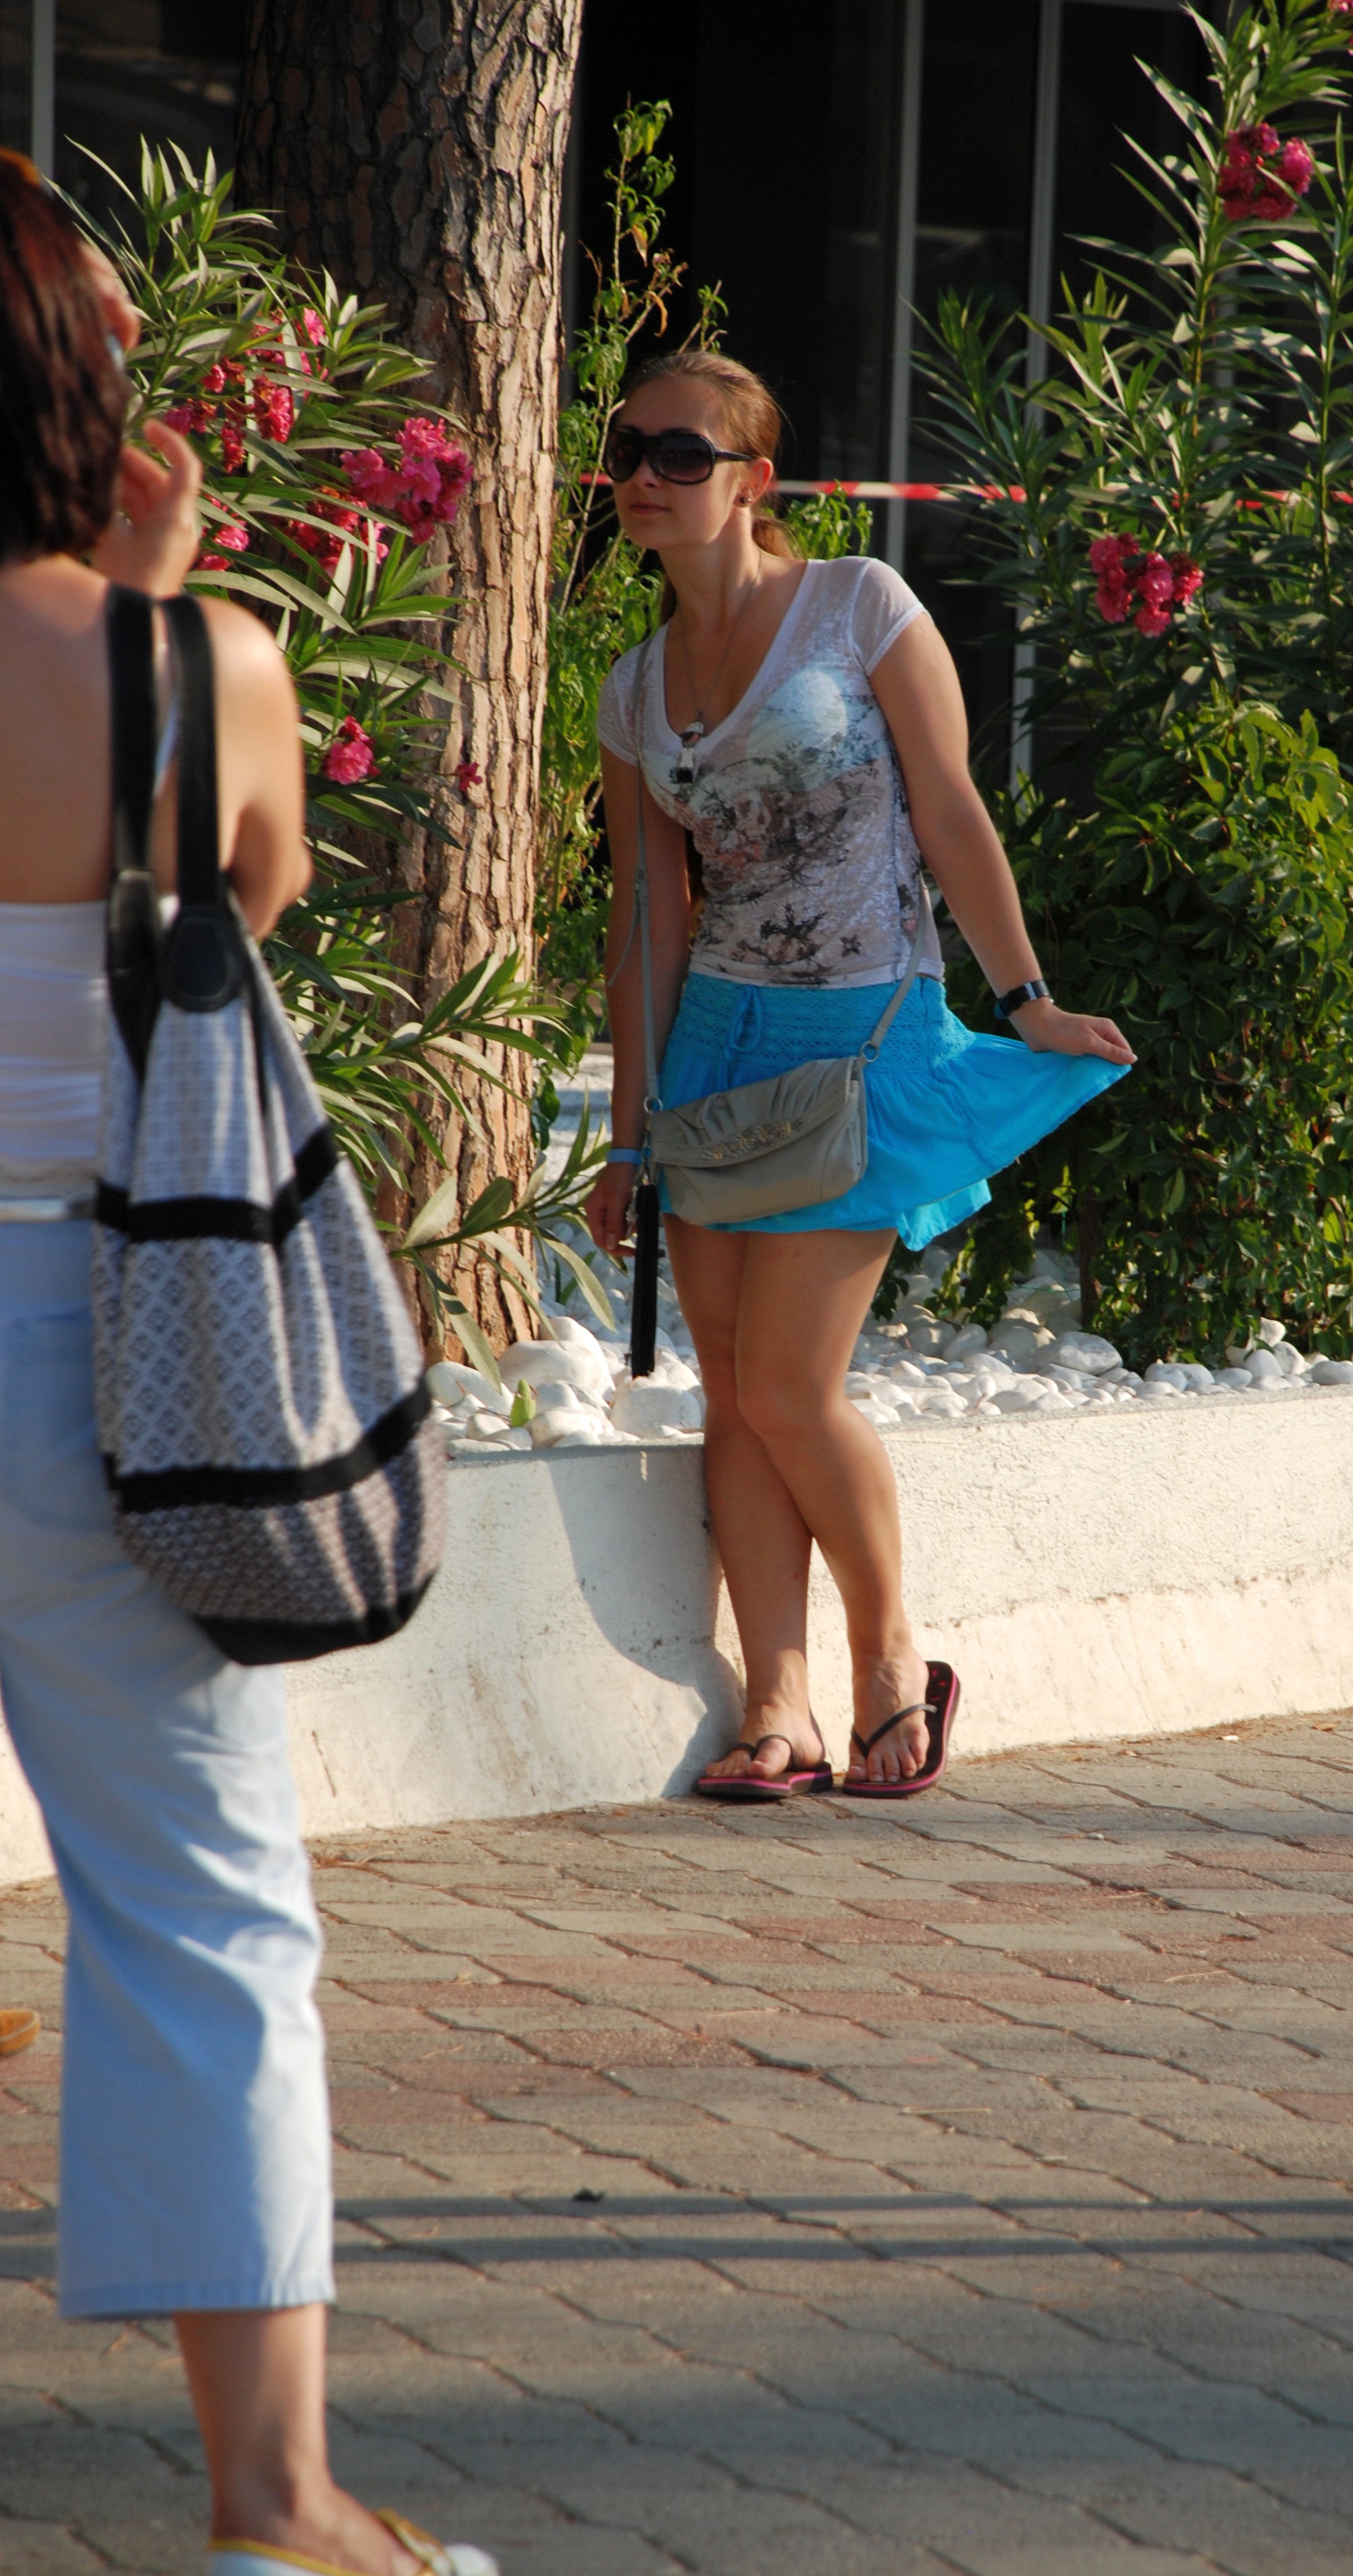
people, girl, woman, street, vacation, leg, model, spring, color, child, fashion, nikon, clothing, lady, season, candid, girls, fun, dress, turkey, beauty, d80, turkei, nikond80, turkiye, turquia, turchia, photo shoot